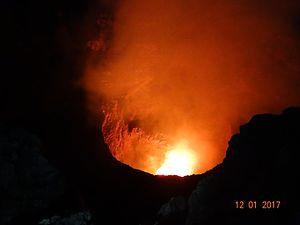
Le Masaya est un volcan situé à 8 km à vol d'oiseau de la ville de Masaya dans le département du même nom et à seulement 25 km au sud de Managua la capitale du Nicaragua, les deux agglomérations les plus peuplées du pays avec respectivement 2,2 millions et 230 000 habitants.